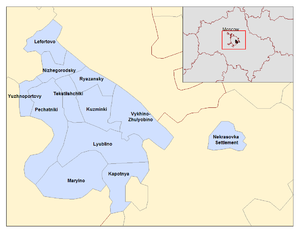
La ville fédérale de Moscou, capitale de la Fédération de Russie, est divisée en douze districts administratifs, eux-mêmes divisés en plusieurs districts municipaux.